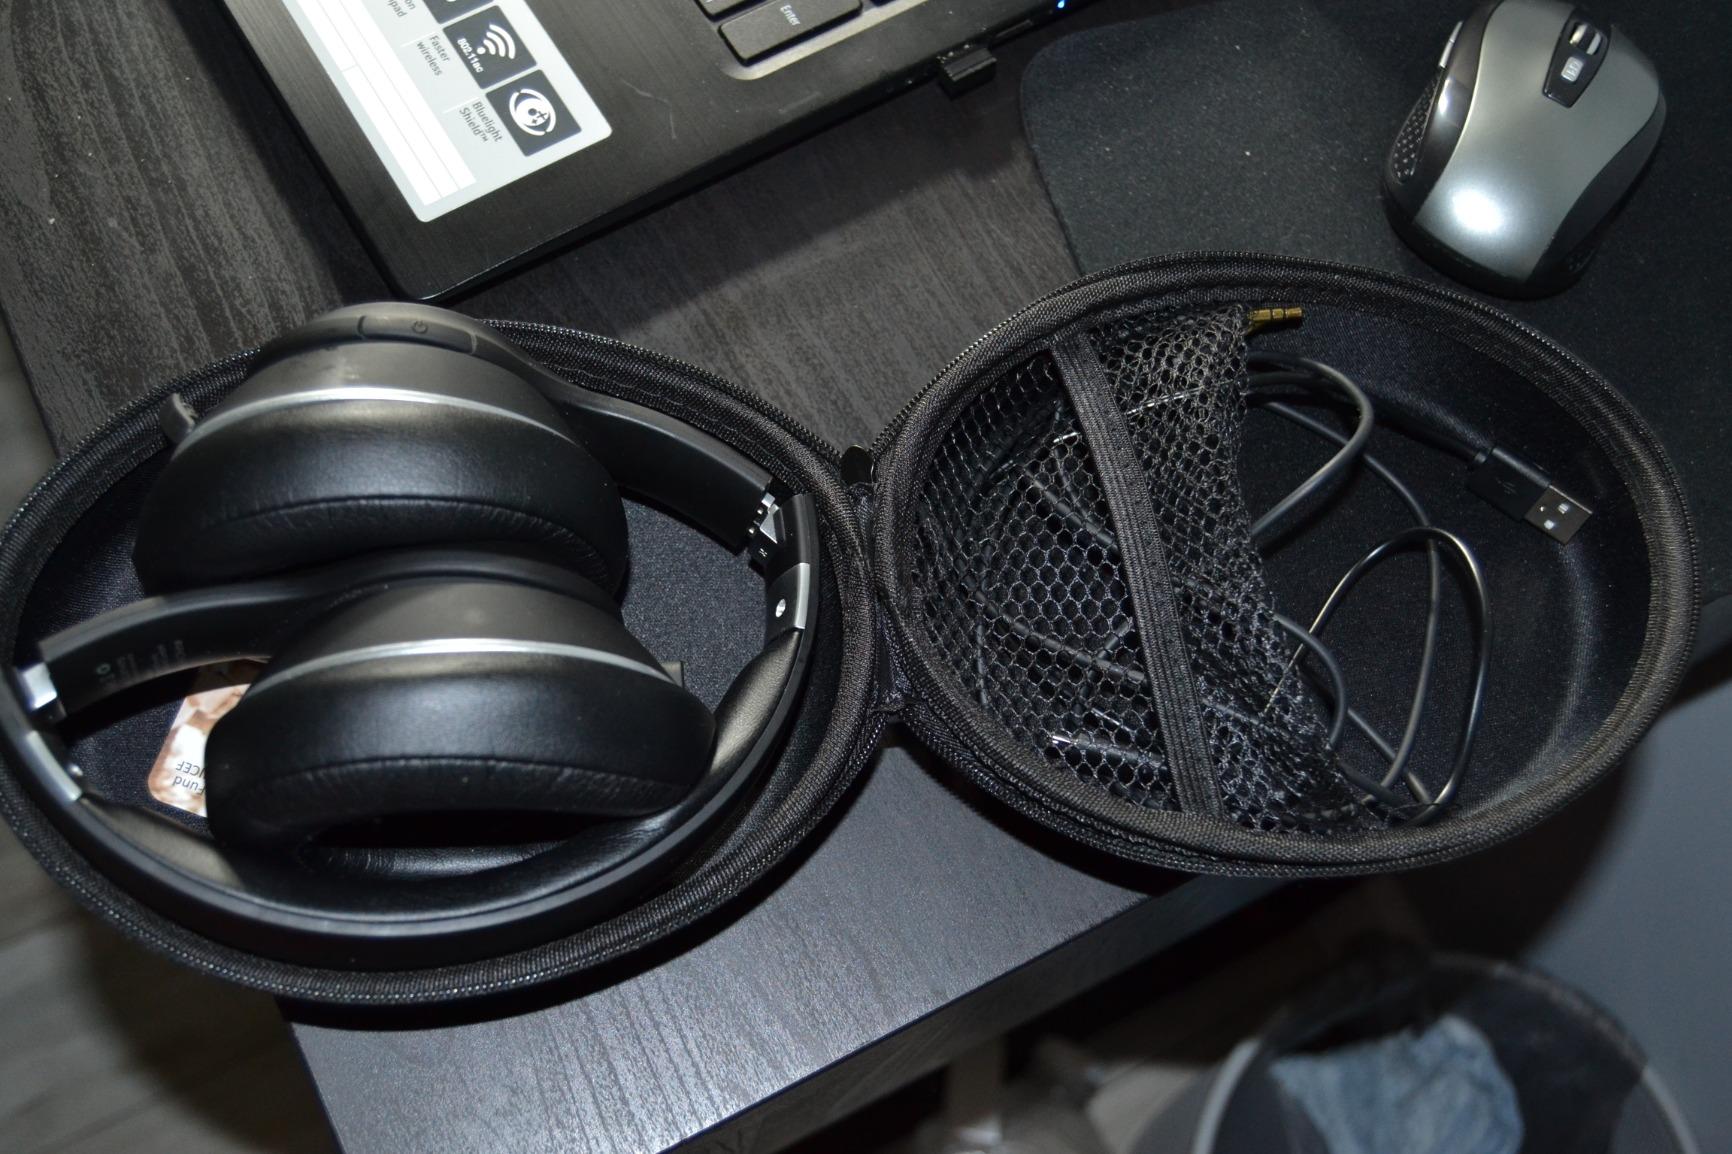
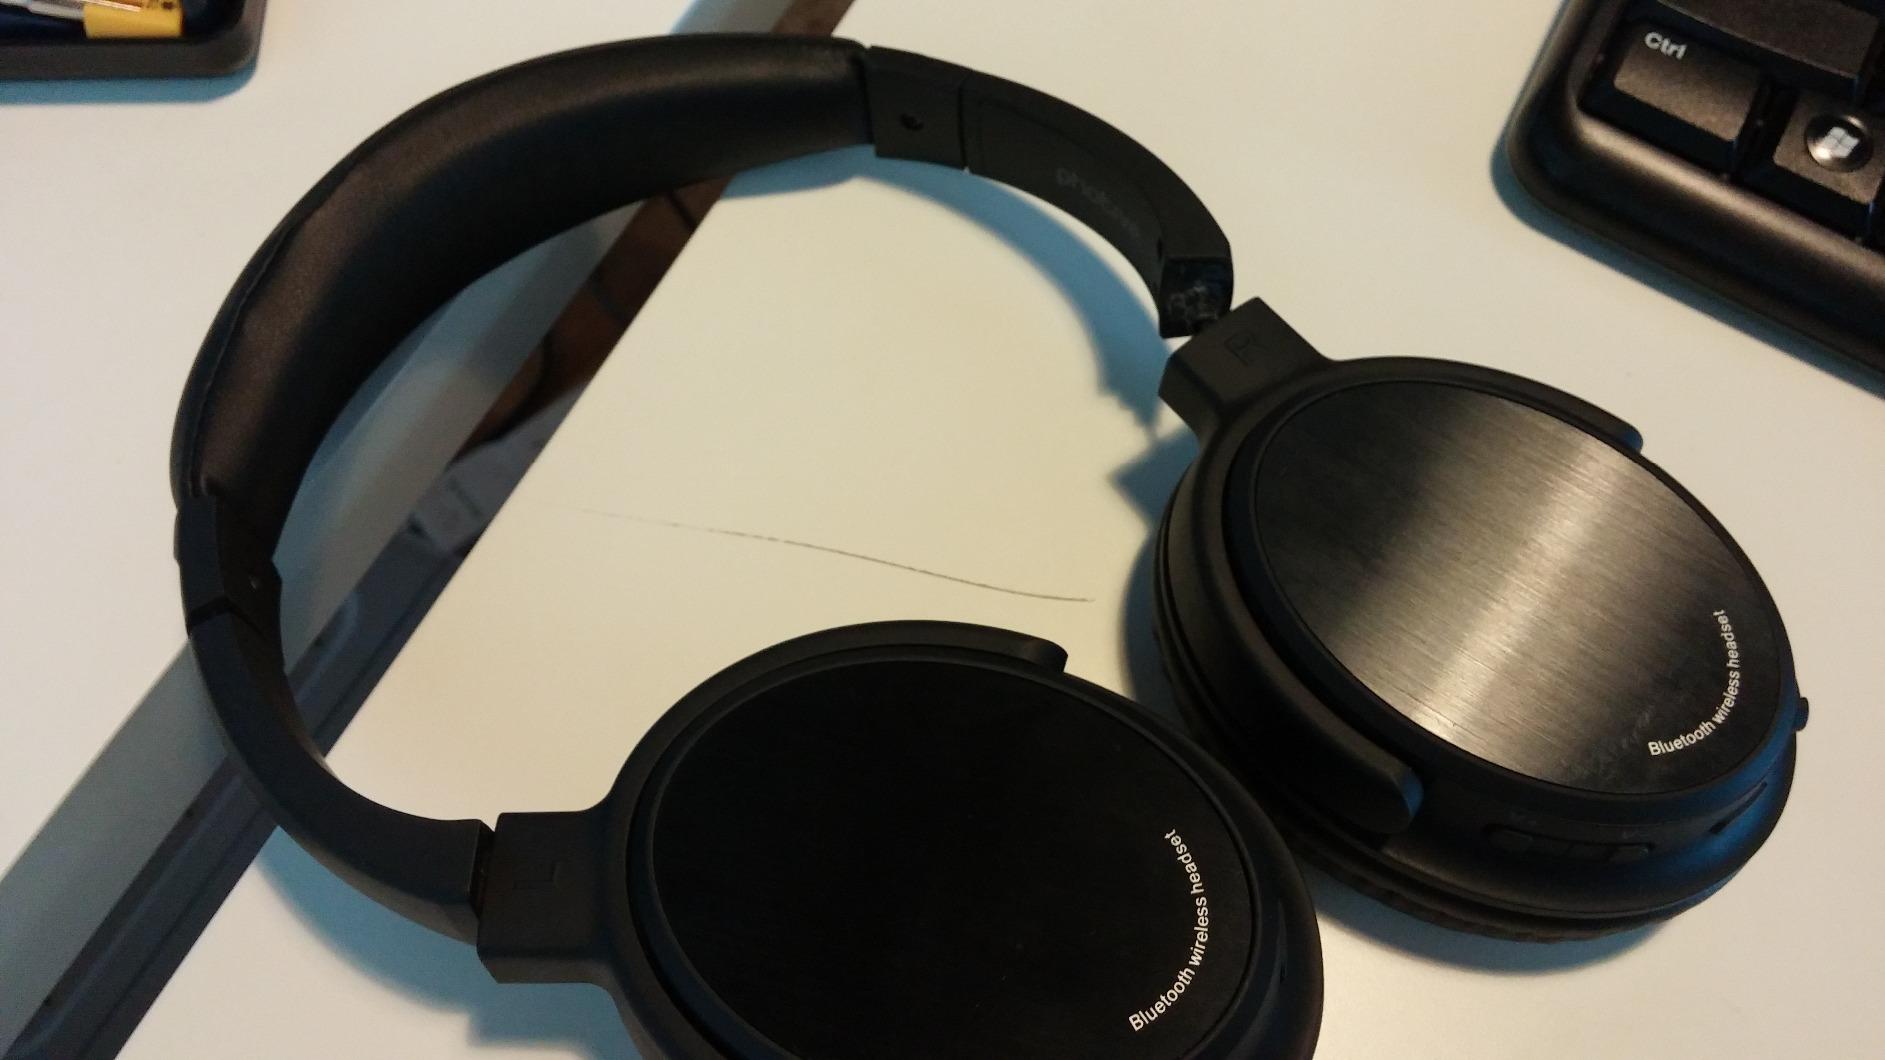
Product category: headphones
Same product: no